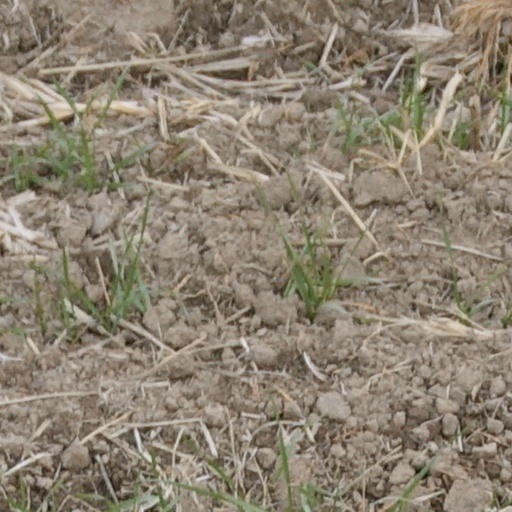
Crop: wheat